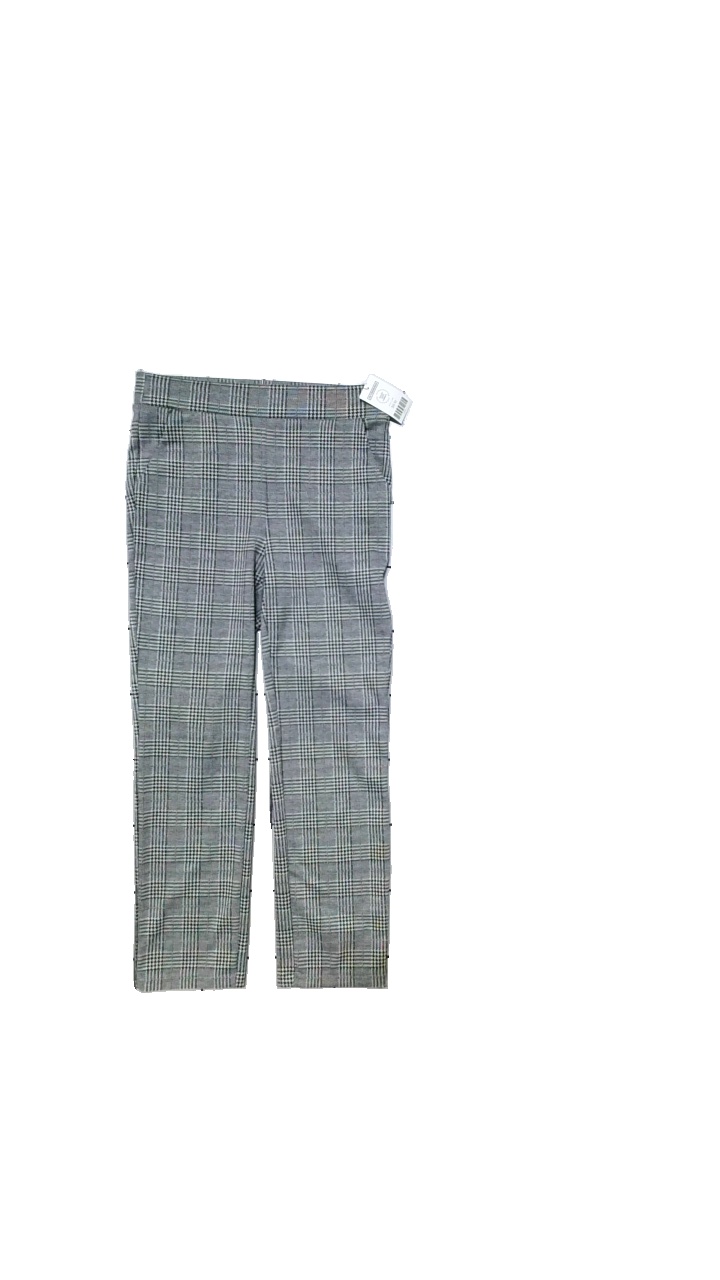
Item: Trousers (Ladies)
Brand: Cellbes
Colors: Black, White
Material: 88% cotton, 10% viscose, 2% elastane
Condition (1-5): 4
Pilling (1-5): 3
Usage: Reuse
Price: <50